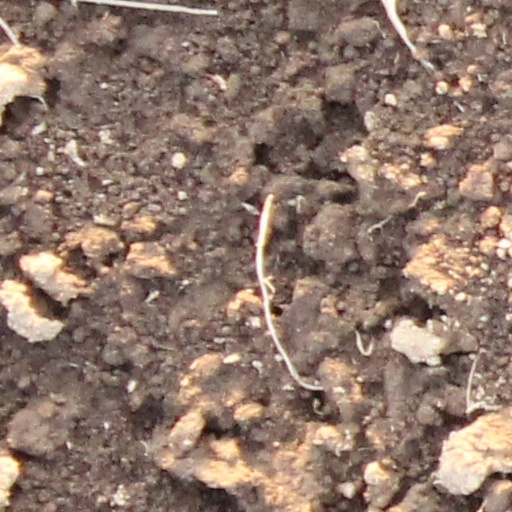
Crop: wheat